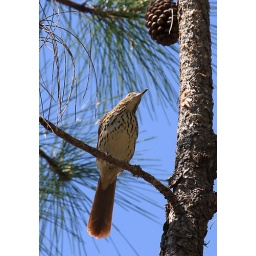
Brown Thrasher near Disney horse barn